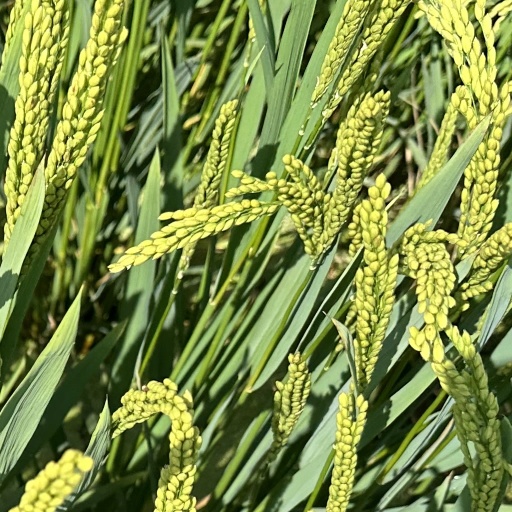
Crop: rice